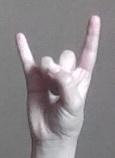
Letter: la